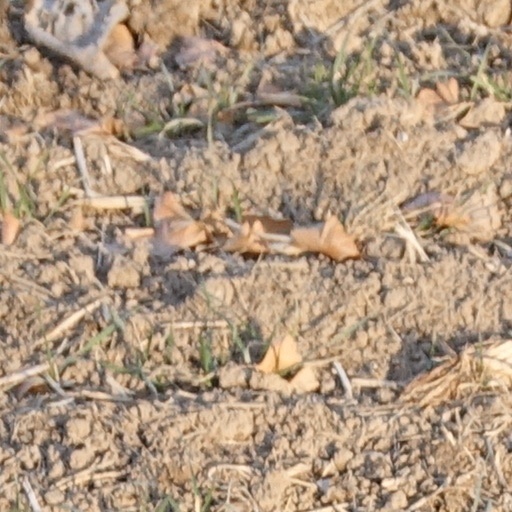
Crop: wheat